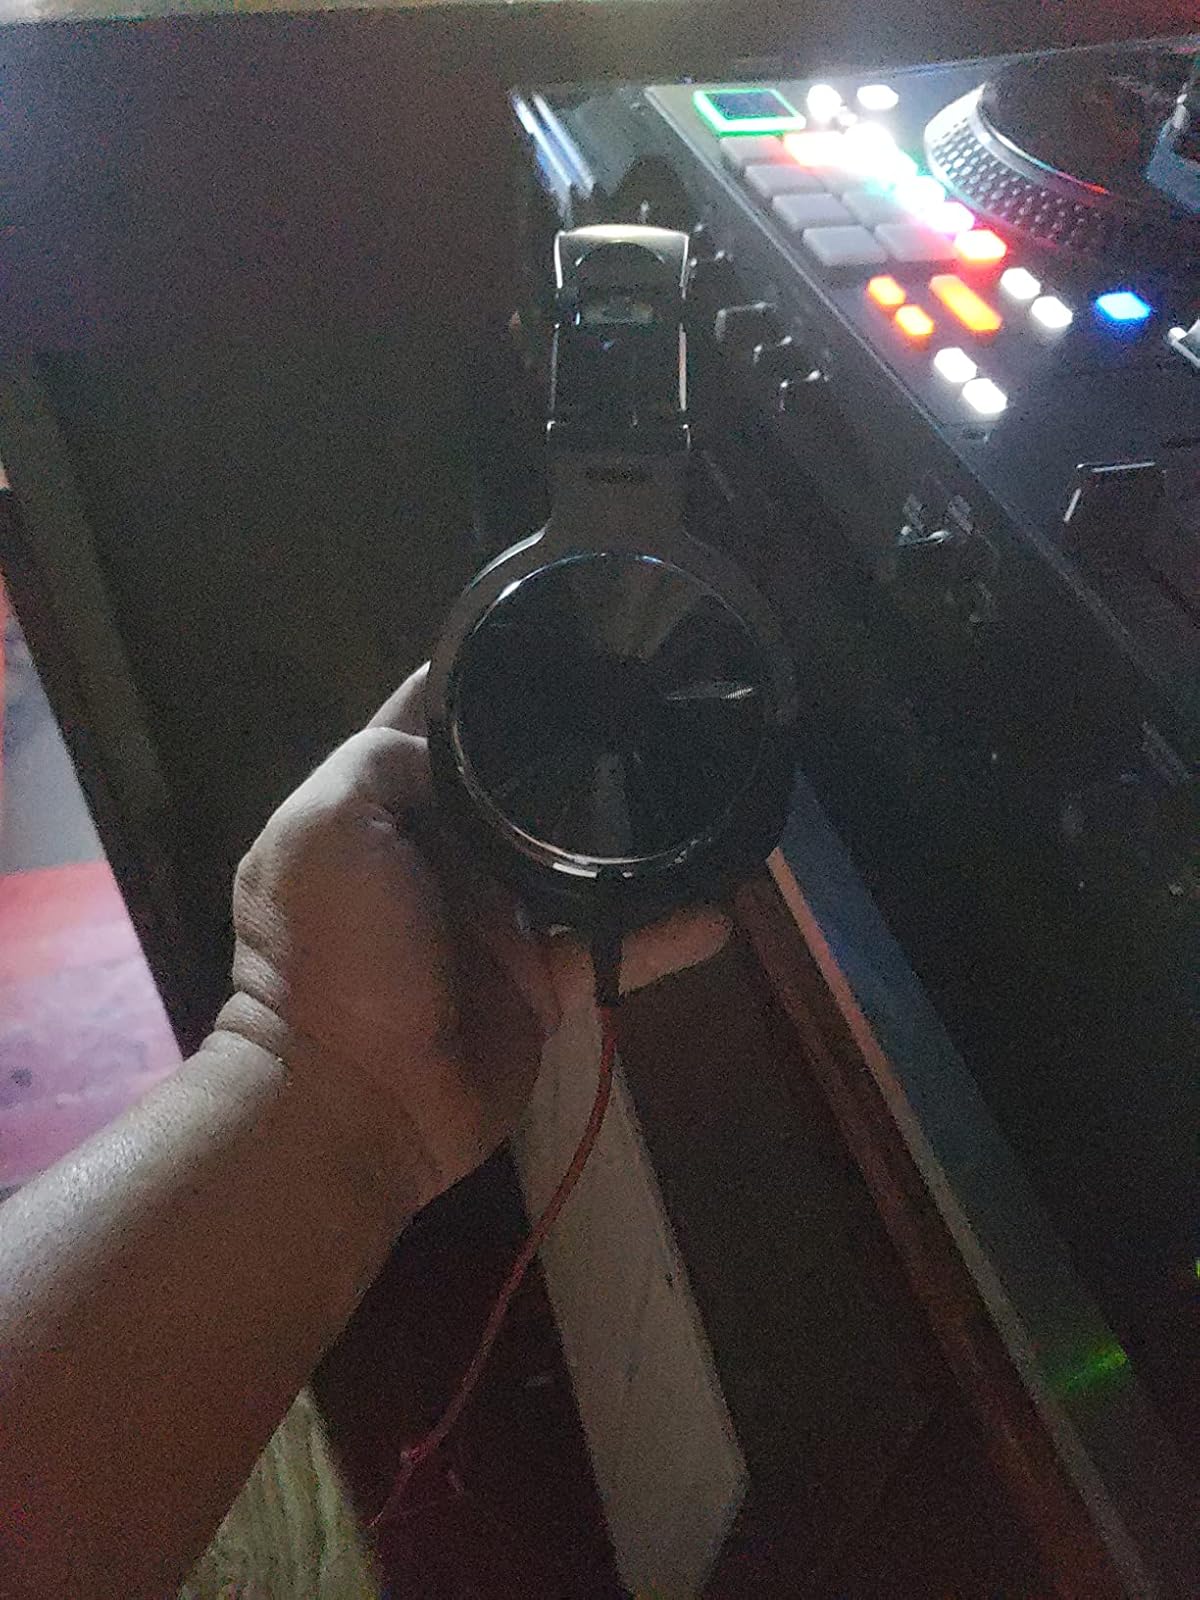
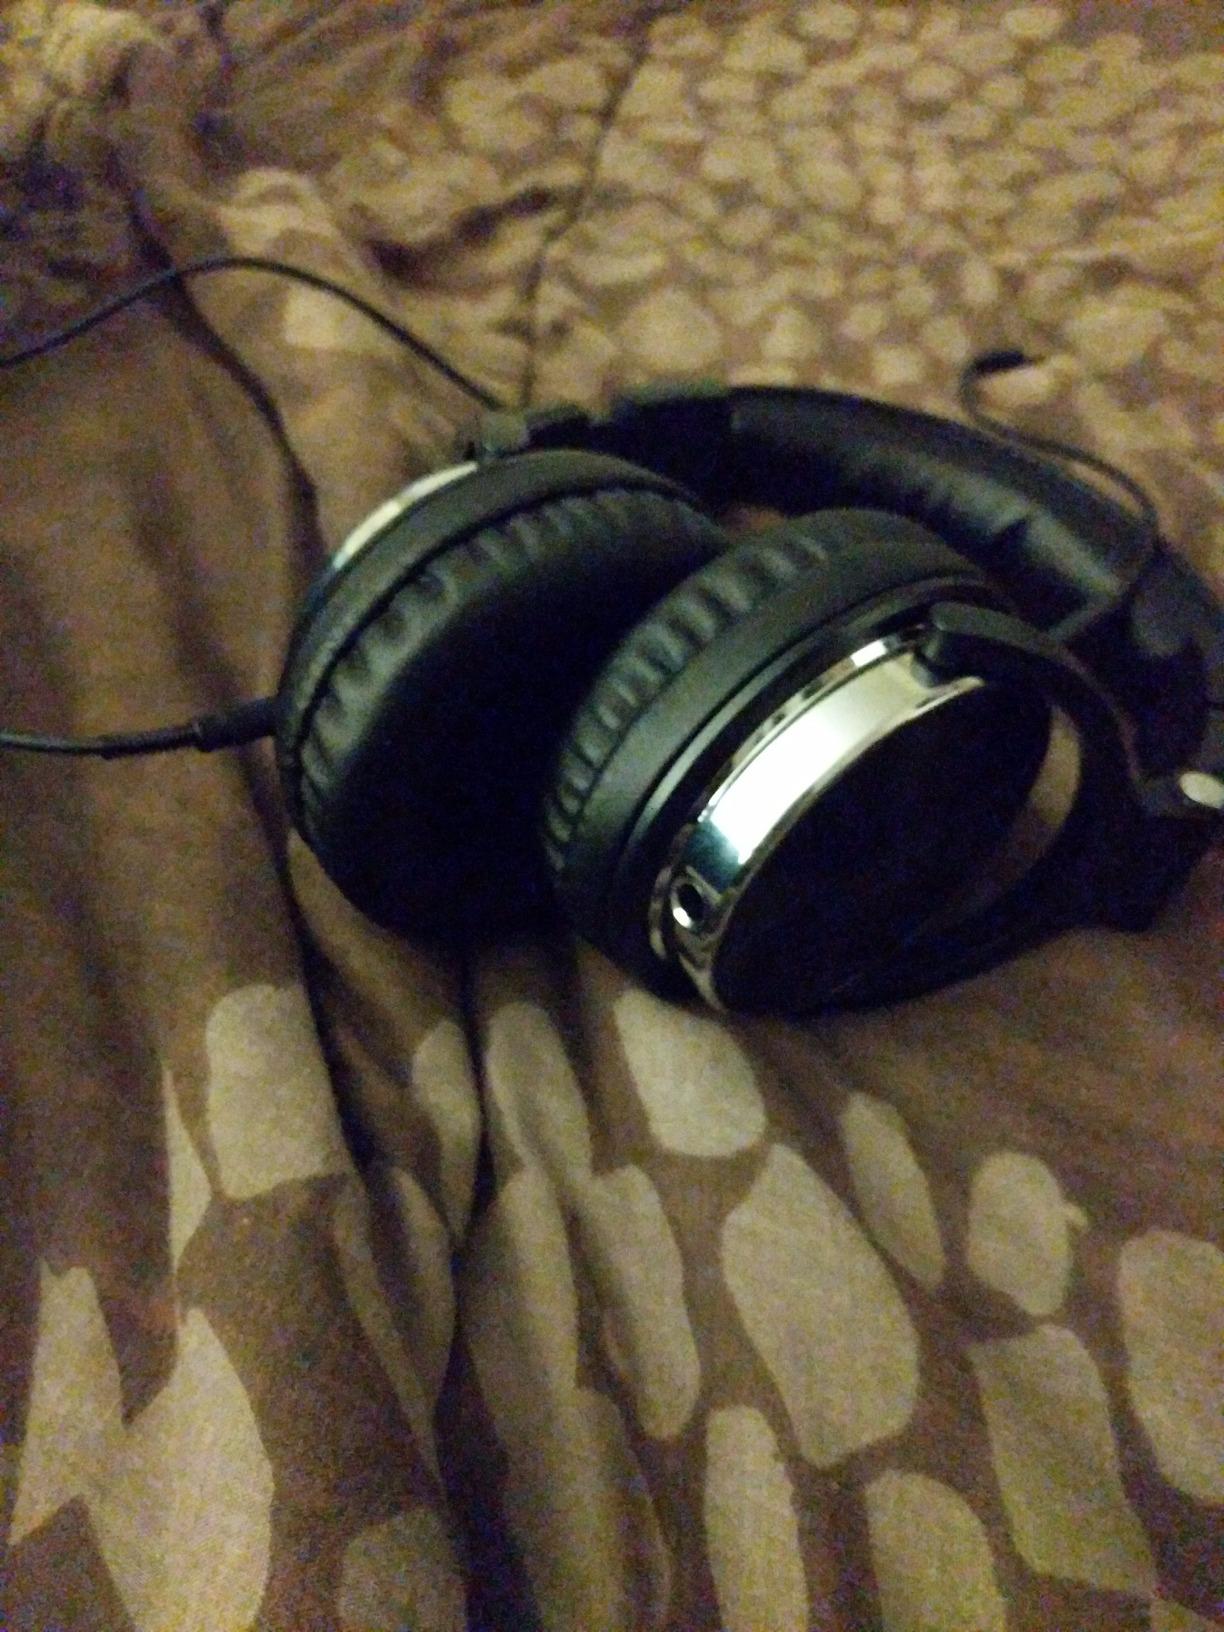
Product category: headphones
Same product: yes